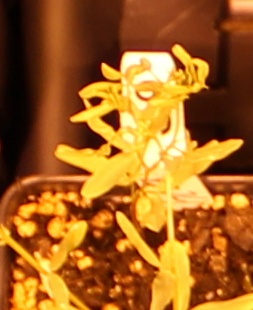
Label: Lentil